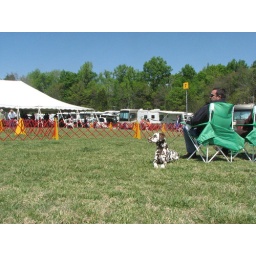
spotted show puppy in training